Carry On Again Doctor

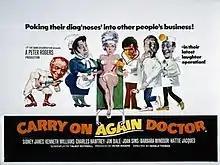
Original UK quad poster by Renato Fratini

Carry On Again Doctor is a 1969 British comedy film, the 18th release in the series of 31 "Carry On" films (1958–1992). It was released in December 1969 and was the third to feature a medical theme. The film features series regulars Sid James, Kenneth Williams, Charles Hawtrey, Joan Sims, Barbara Windsor and Hattie Jacques. This was Jim Dale's last "Carry On" appearance for 23 years until his return in "Carry On Columbus". It also marks the debut of Patsy Rowlands to the series in her first of 9 appearances. Alongside James, Rowlands who also appears in the ITV sitcom "Bless This House" from 1971 to 1976. The film was followed by "Carry On Up the Jungle" in 1970.